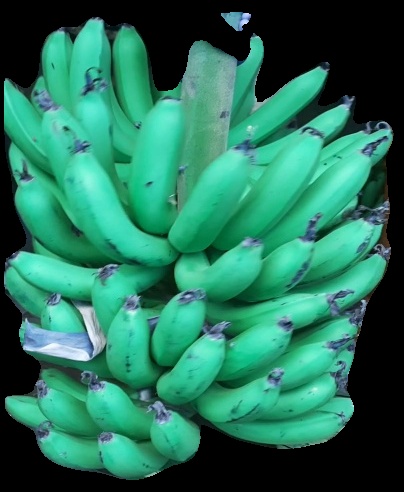
Variety: pachbale
Grade: grade1